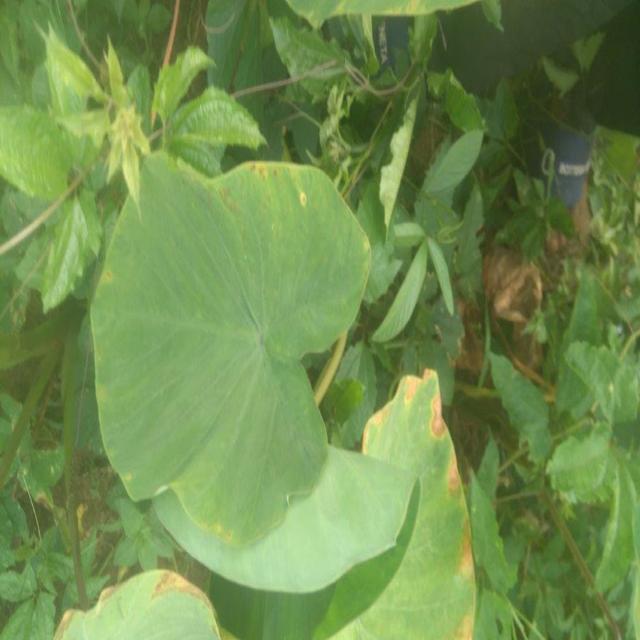
Label: Early_Blight